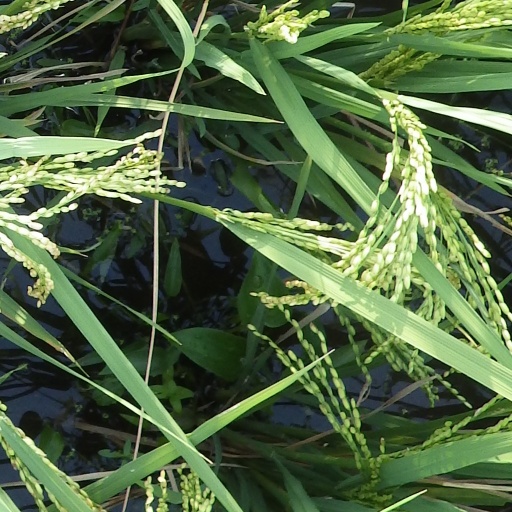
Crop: rice